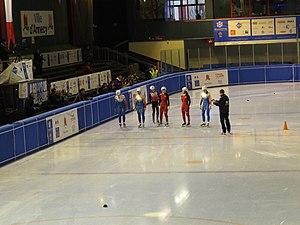
Photo réalisée le 28 mars